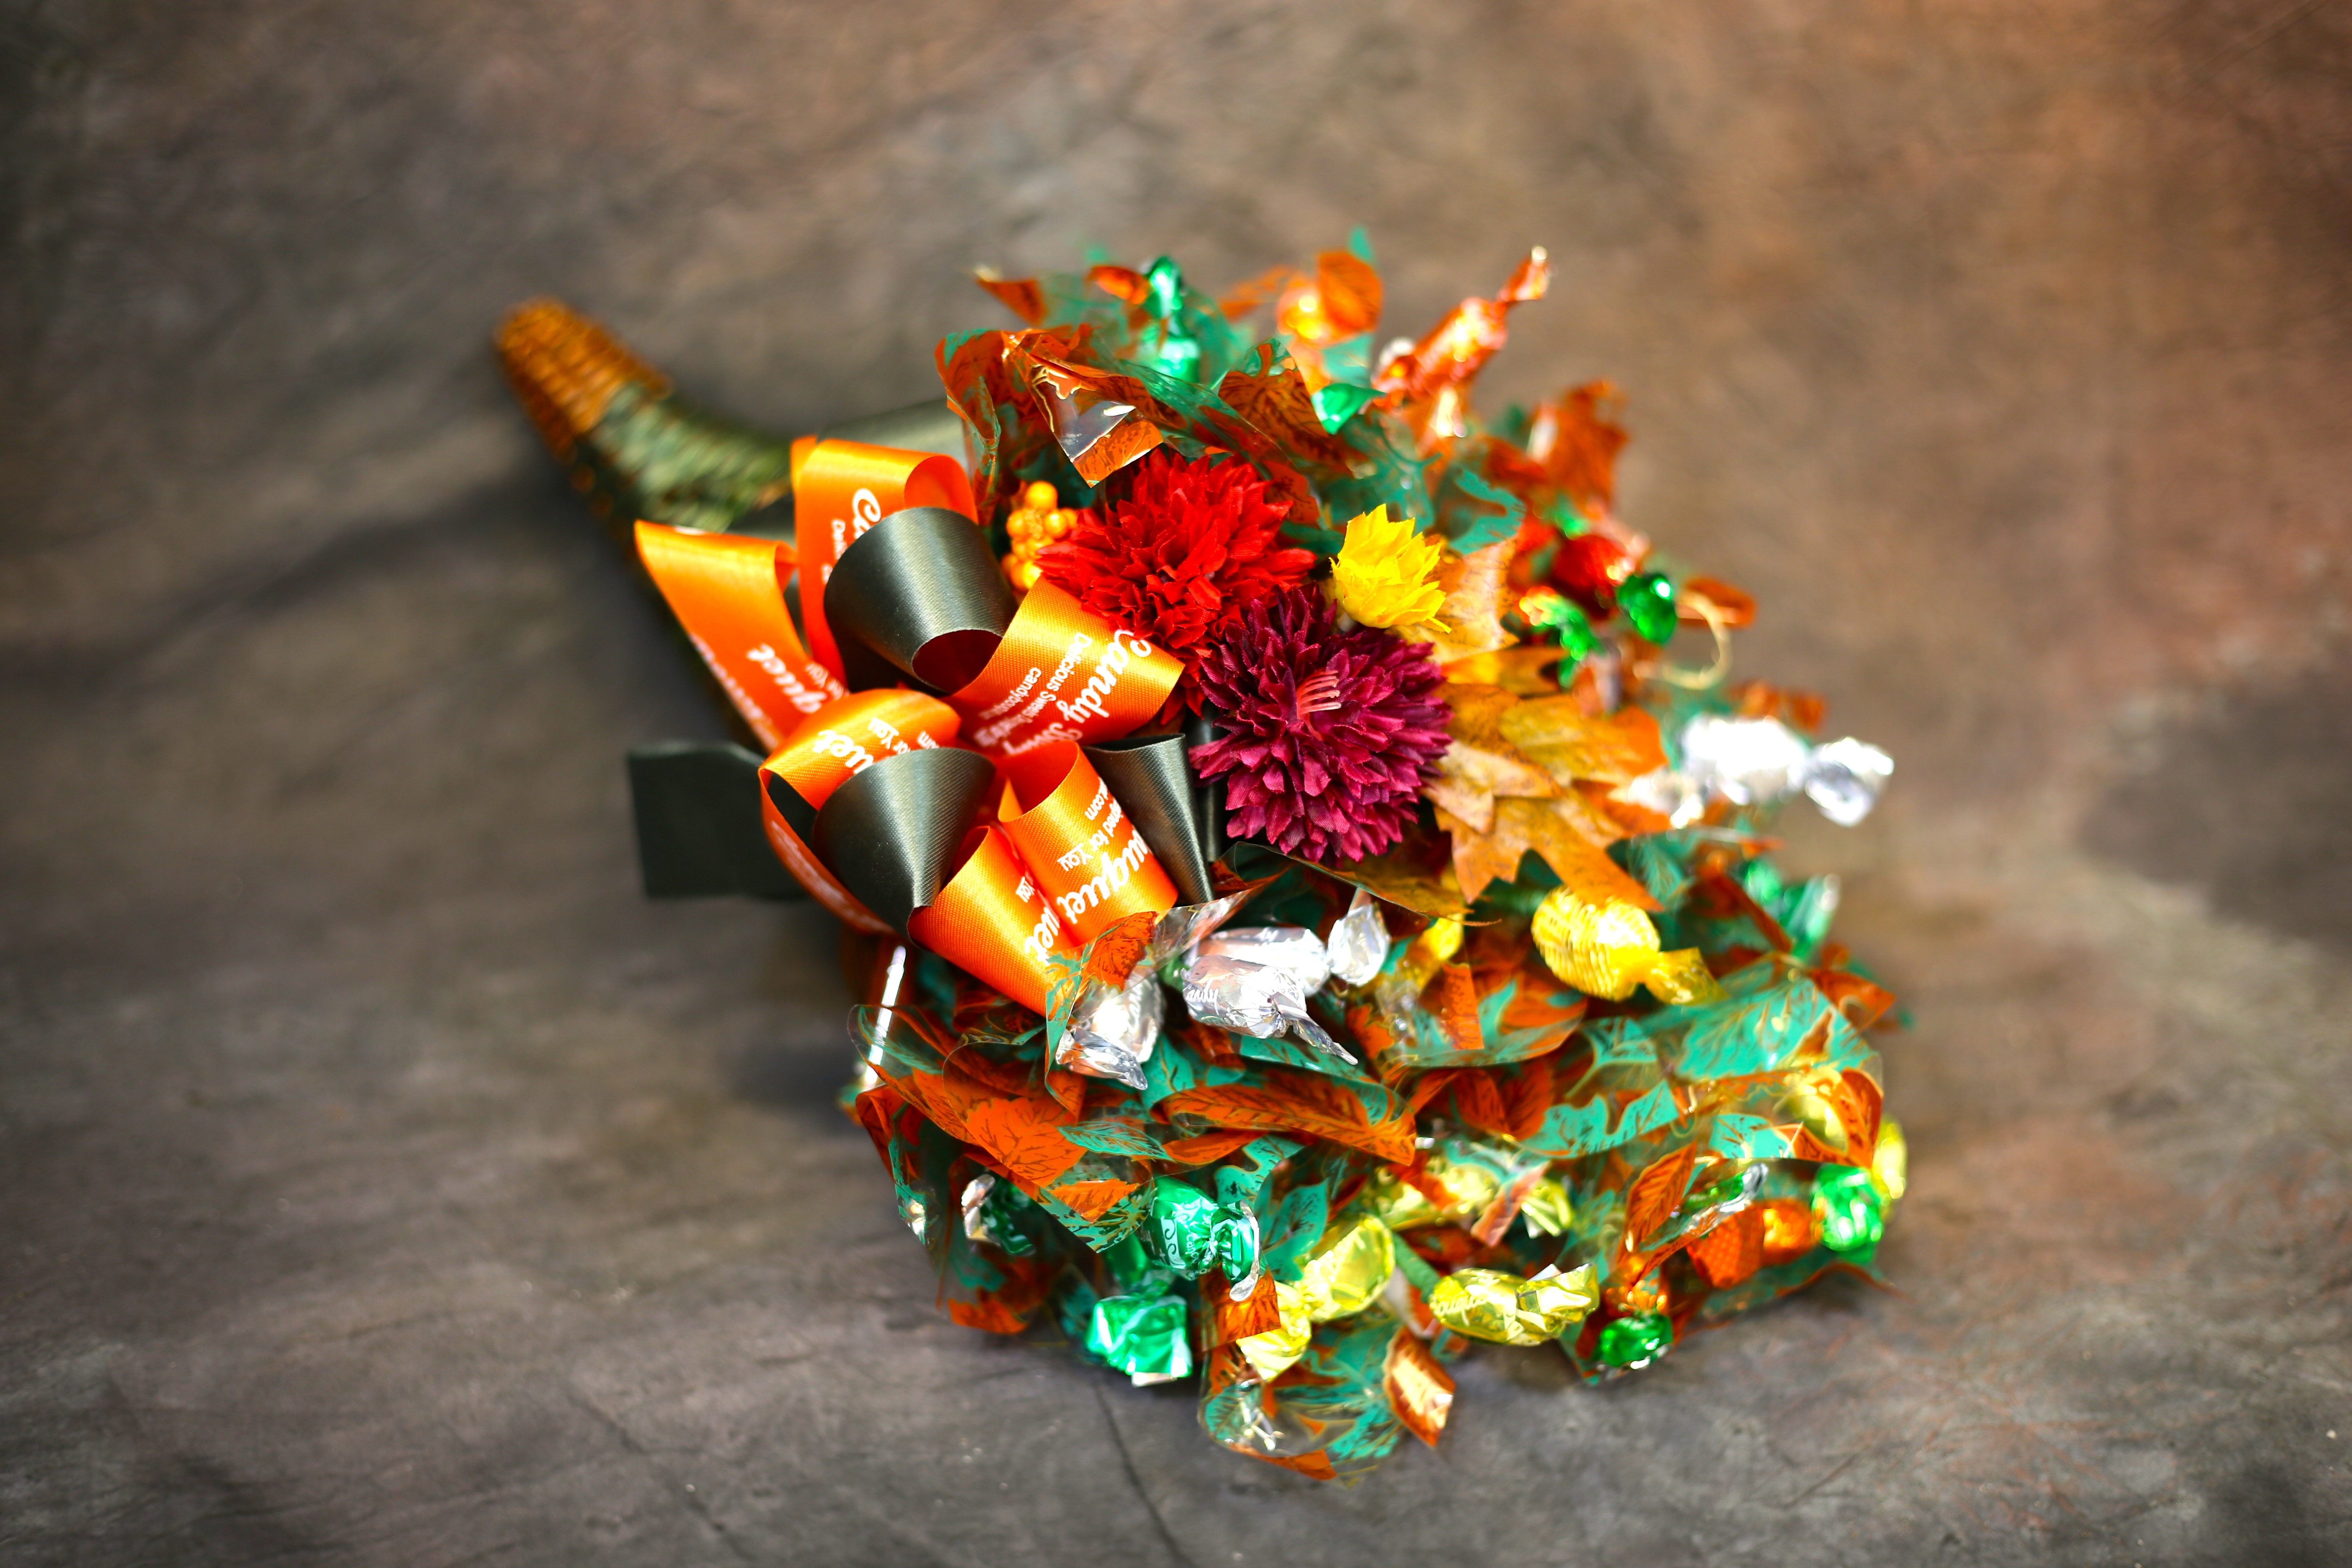
fall, flower, bouquet, decoration, orange, green, red, color, autumn, yellow, season, flowers, jewellery, thanksgiving, art, november, october, macro photography, flower bouquet, fashion accessory